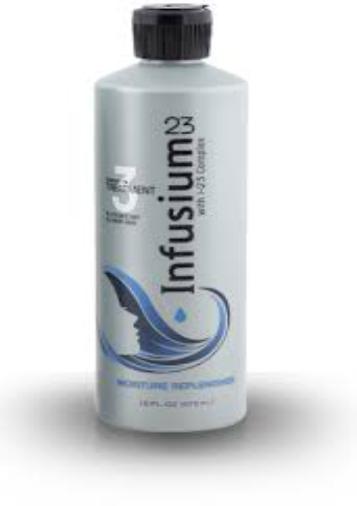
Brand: Infusium 23
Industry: Necessities